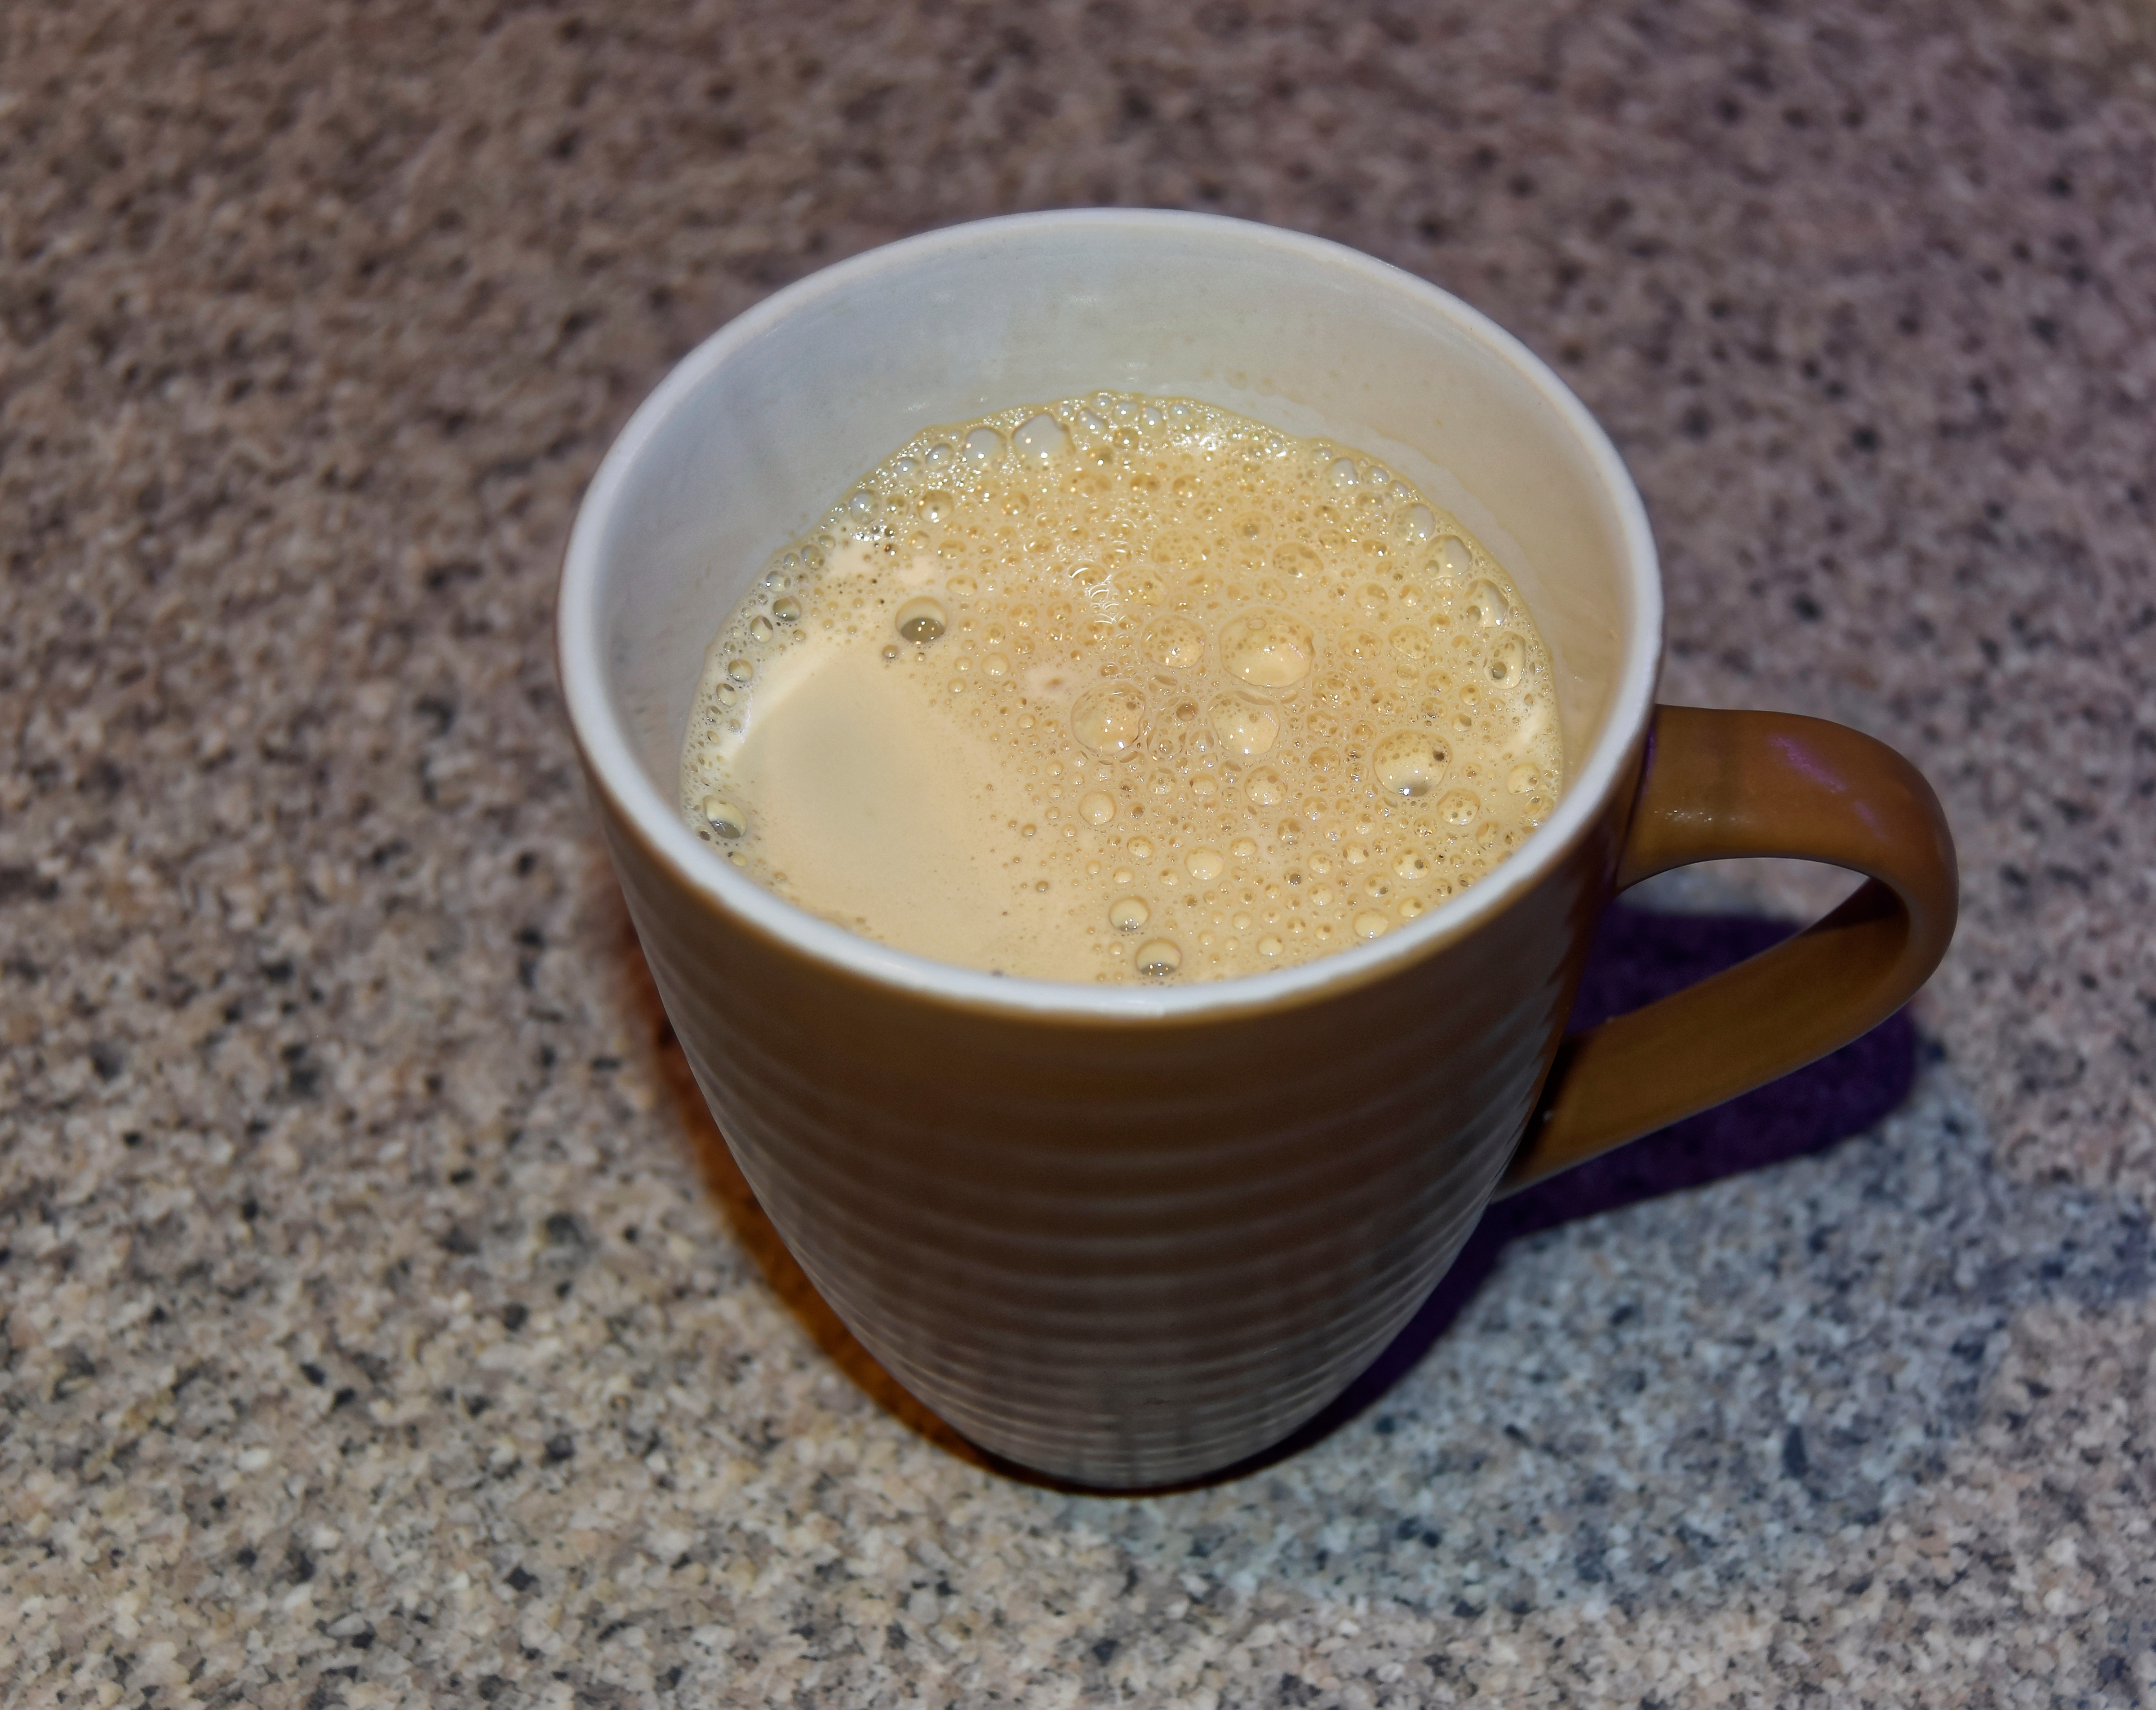
table, liquid, cafe, coffee, white, foam, aroma, cup, dish, food, produce, fresh, brown, beverage, drink, black, breakfast, mug, dessert, coffee cup, cup of coffee, caffeine, hot, refreshment, beans, flavor, coffee beans, coffee cup isolated, frothy, brewed, salep, decaffinated coffee